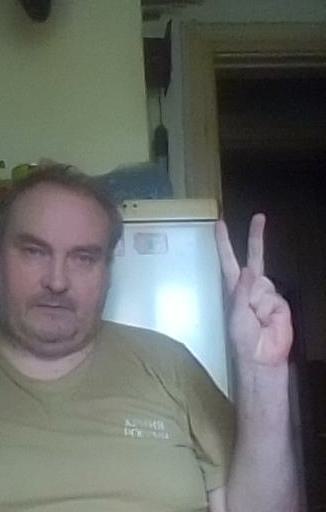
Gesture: peace